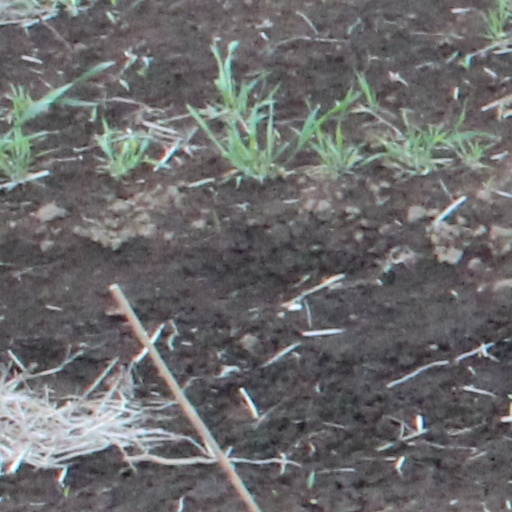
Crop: wheat